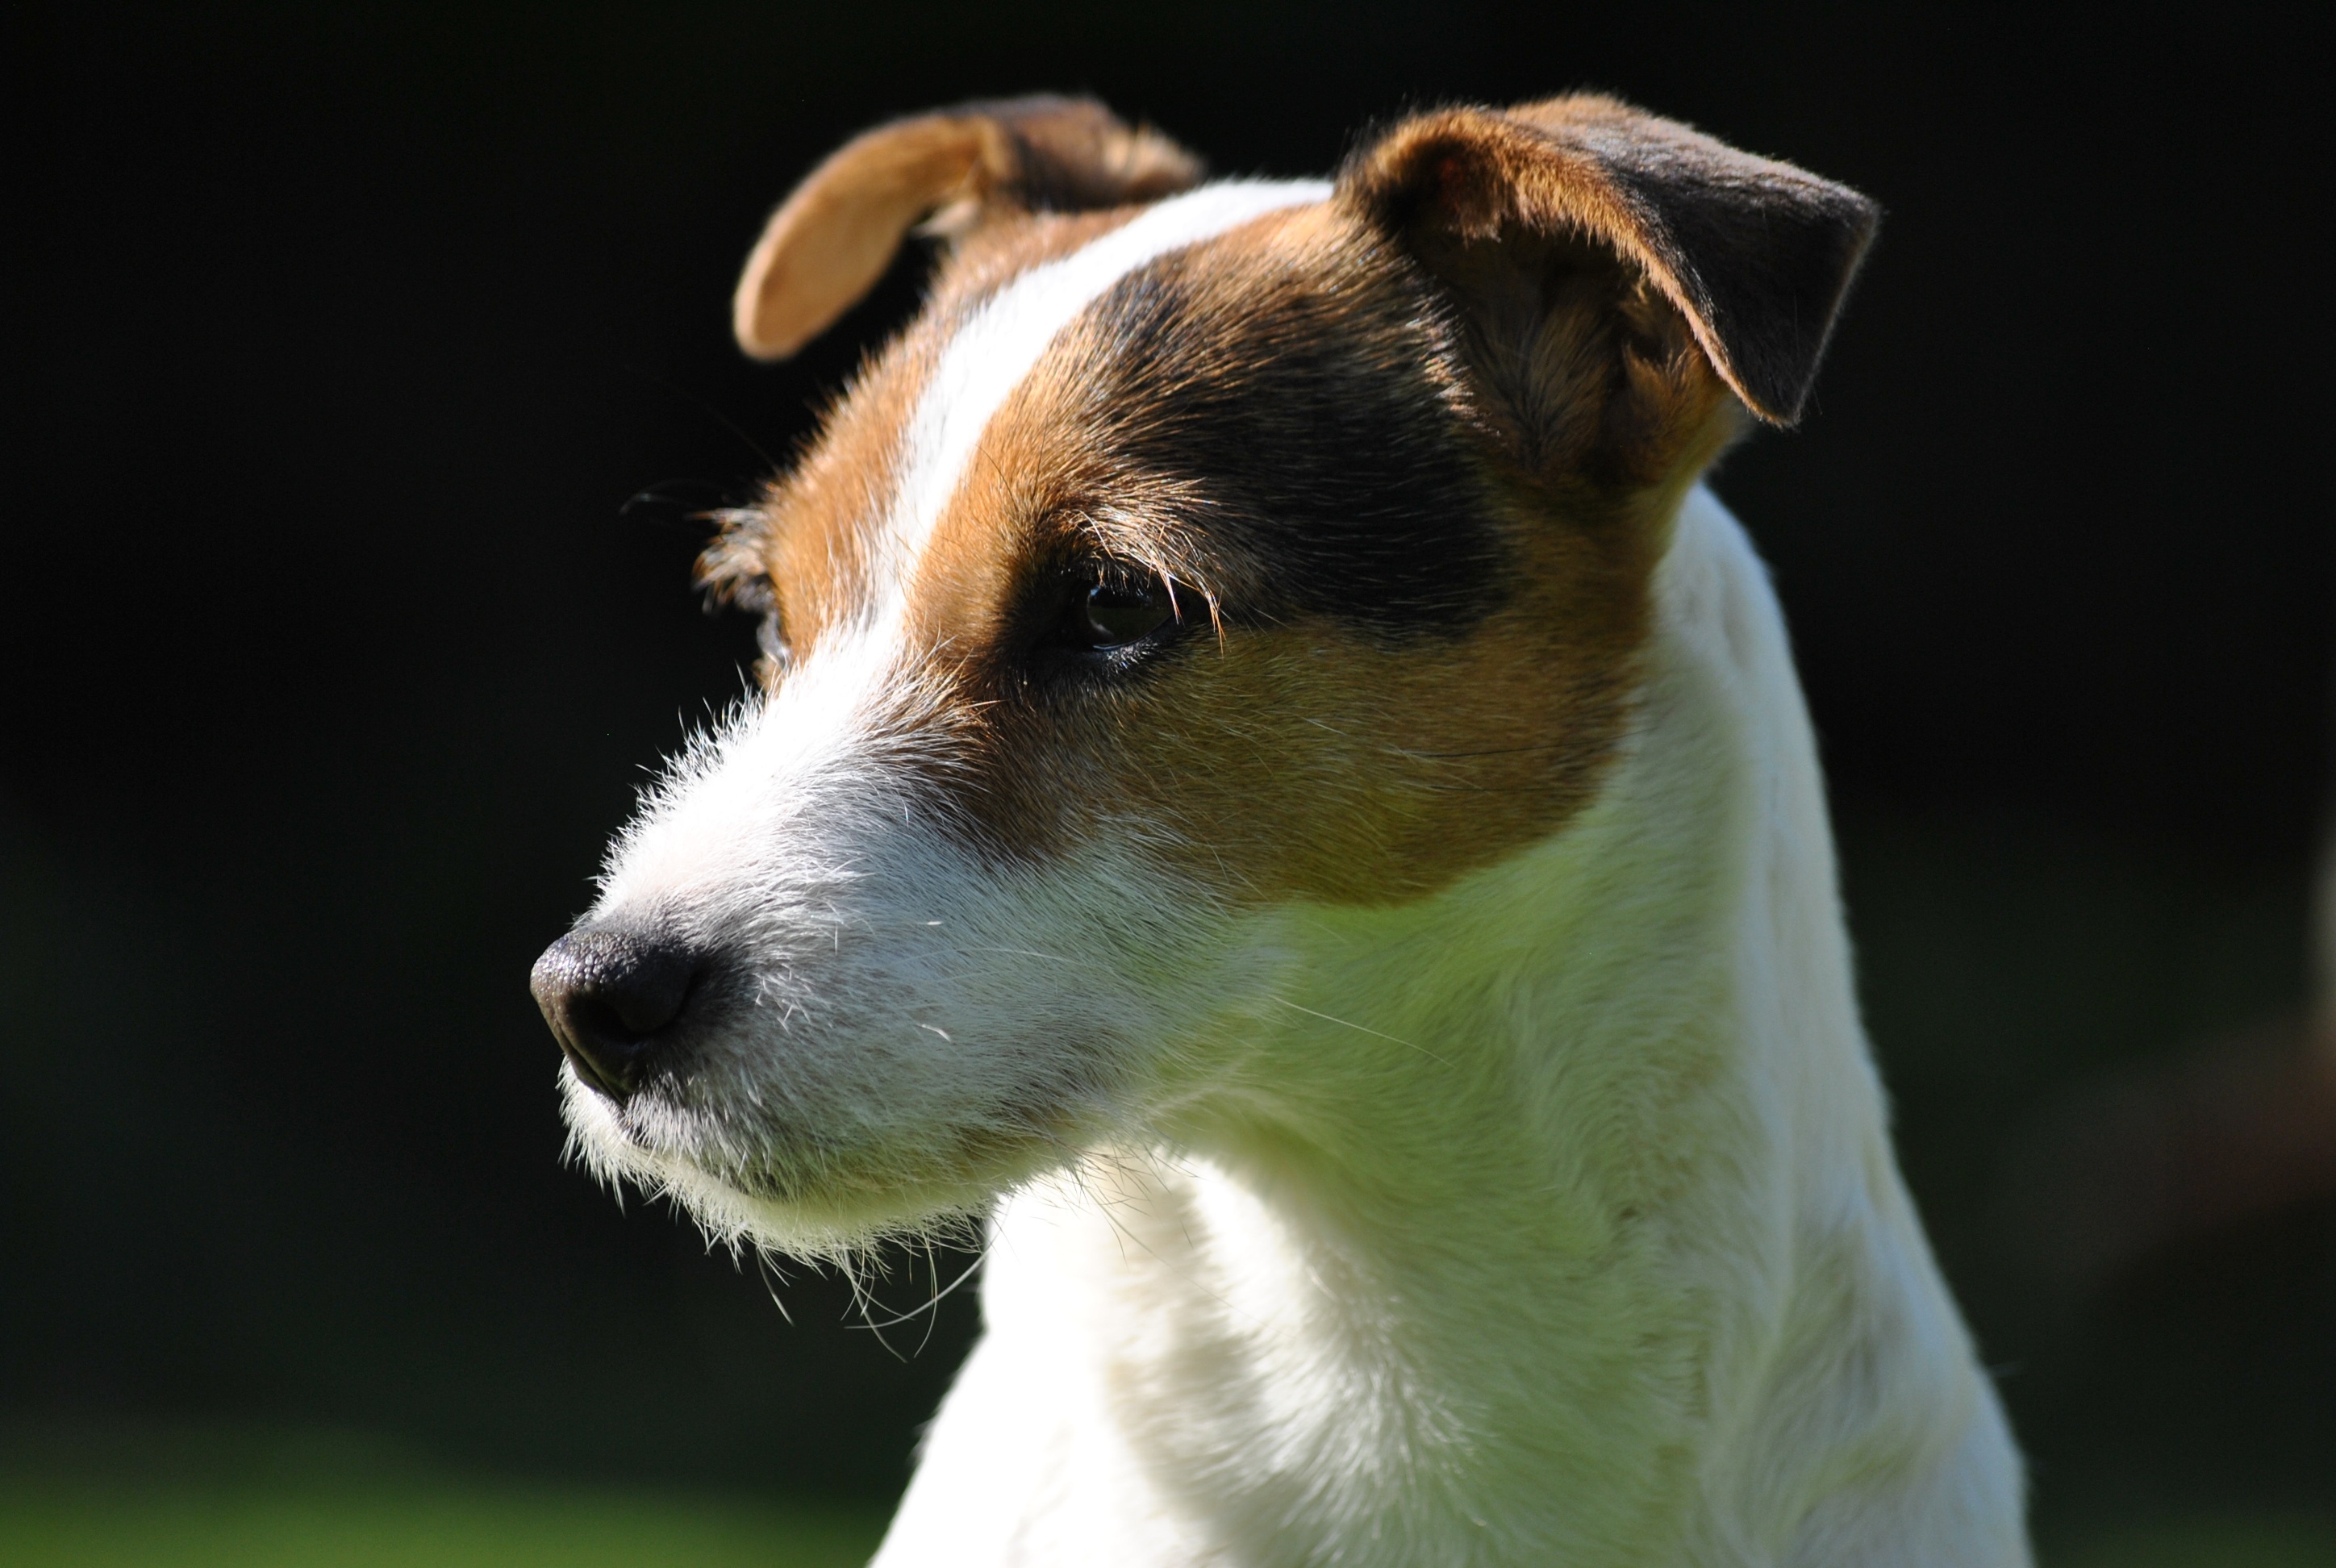
dog, fur, mammal, close up, vertebrate, dog breed, terrier, dog head, small dog, parson russell terrier, dog look, jack russell terrier, parson russell, dog like mammal, carnivoran, russell terrier, danish swedish farmdog, small terrier, toy fox terrier, wire hair fox terrier, brazilian terrier, miniature fox terrier, smooth fox terrier, fox terrier